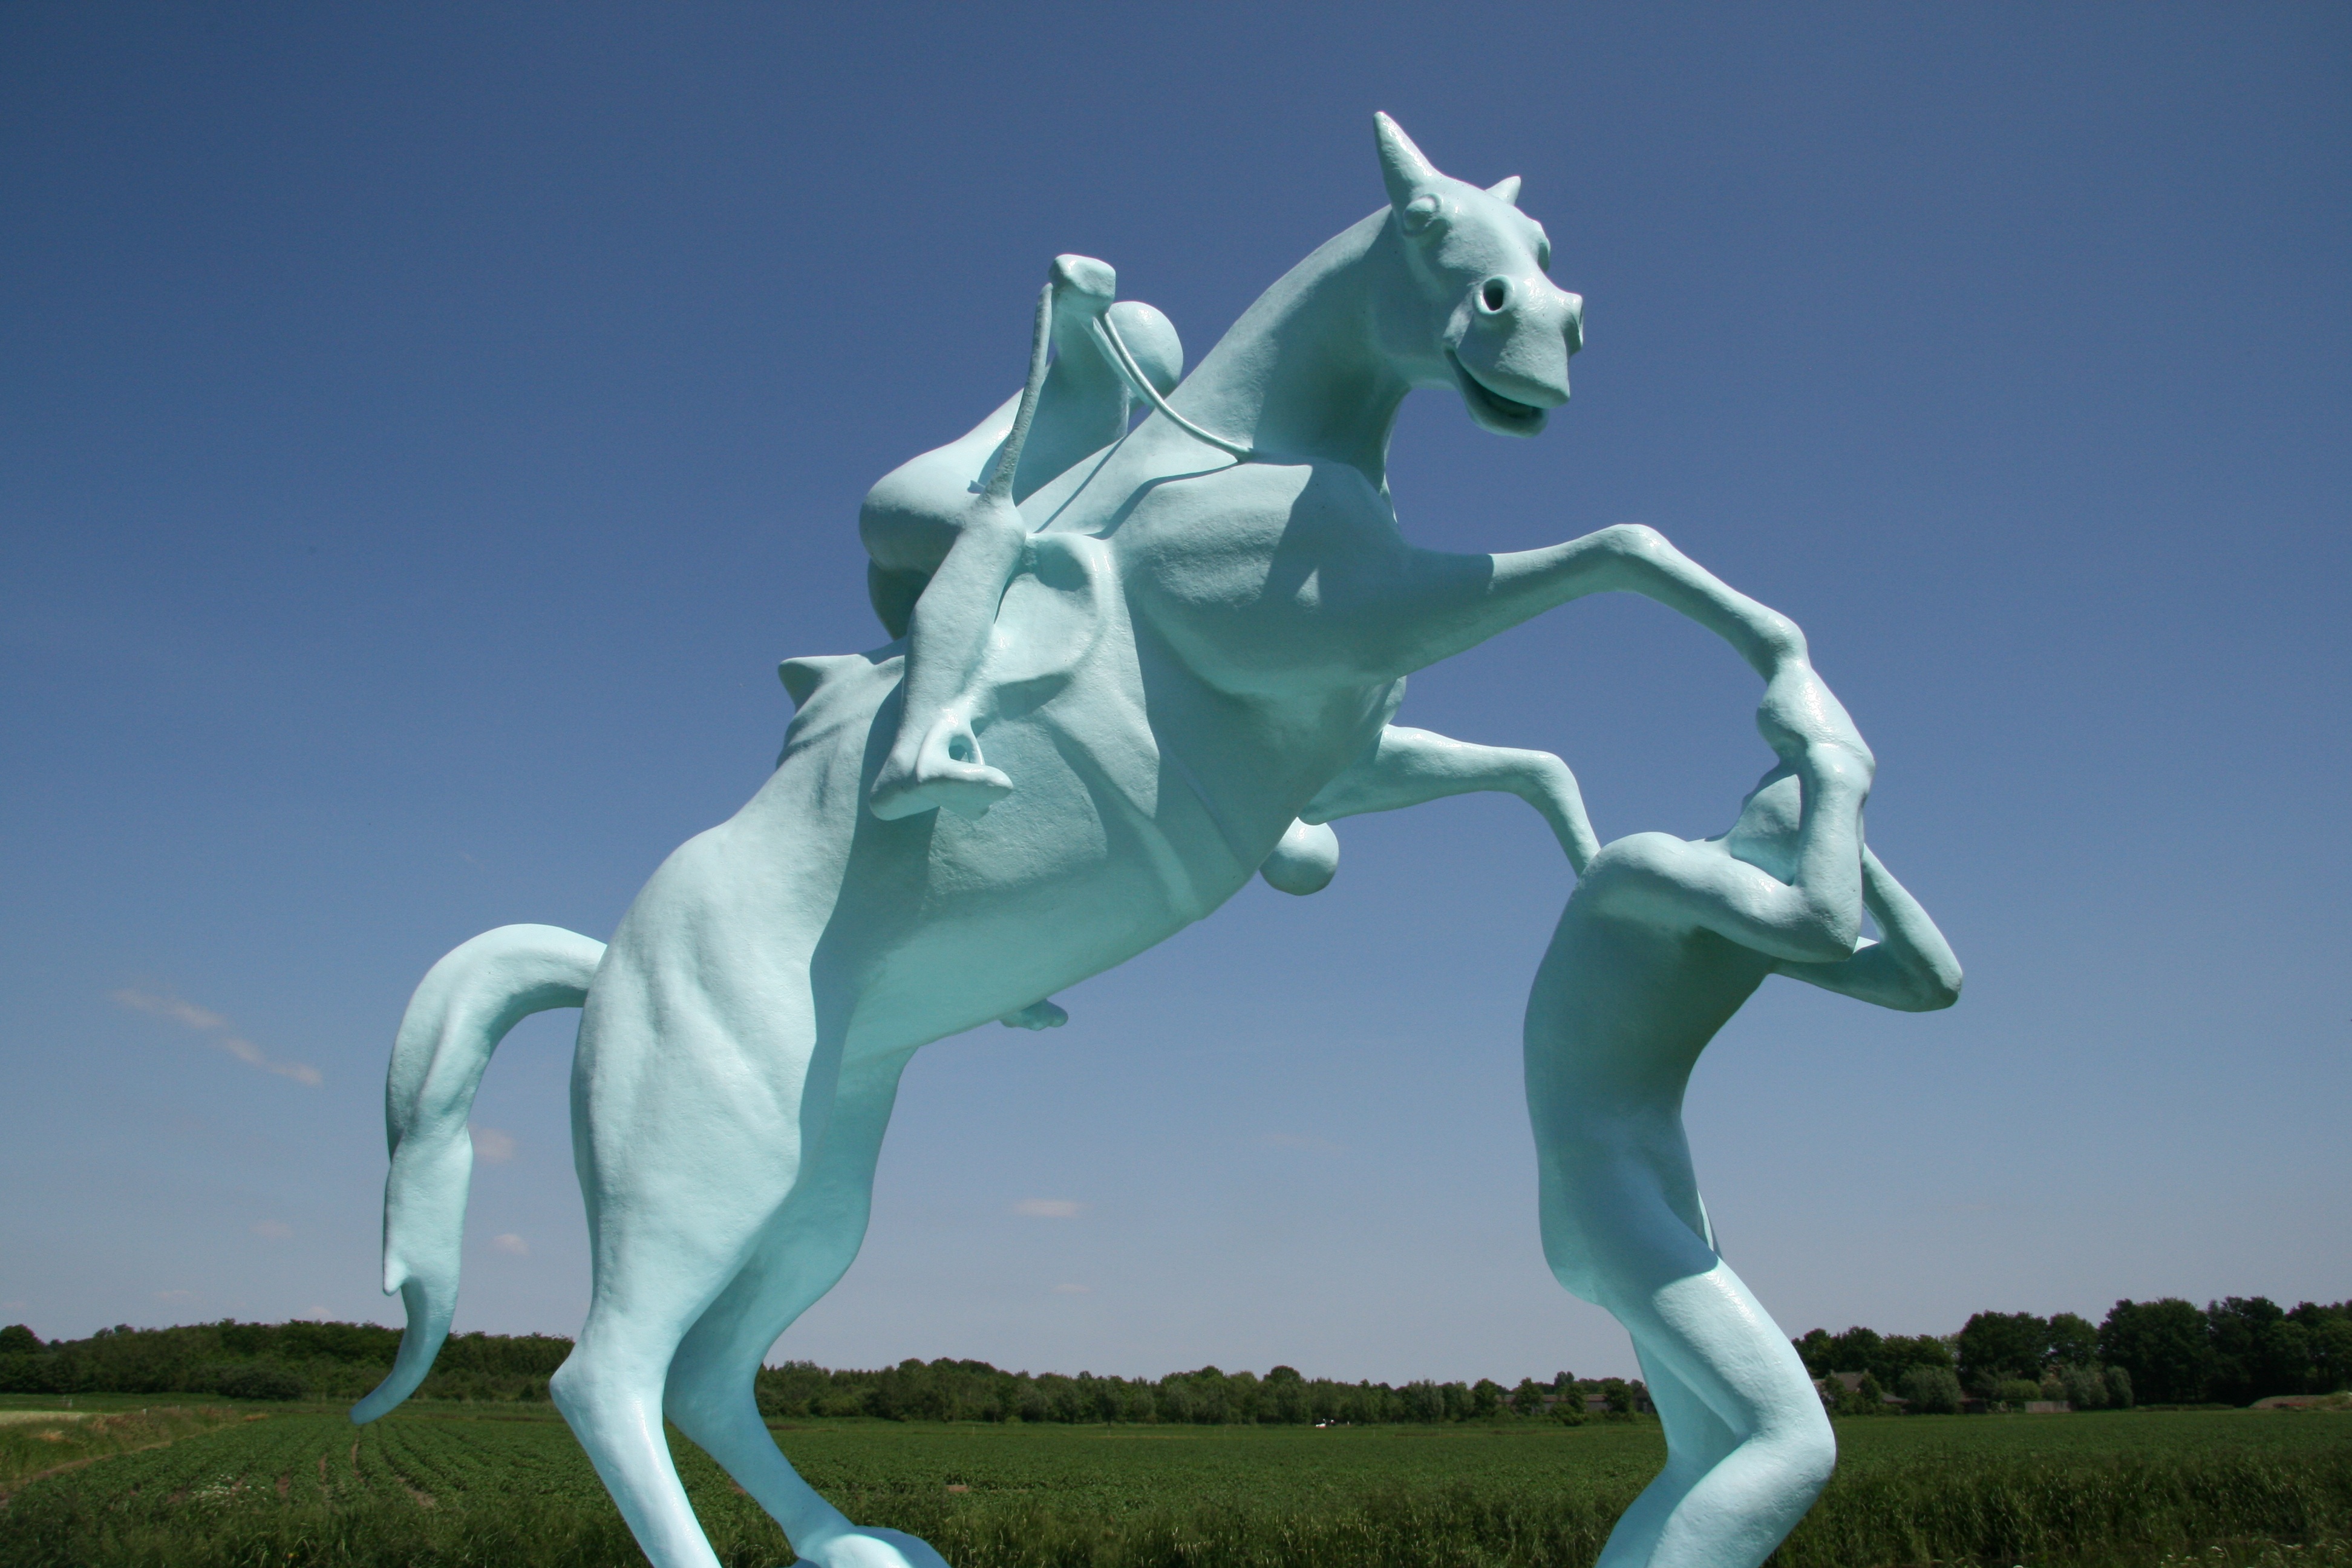
monument, statue, horse, blue, sculpture, art